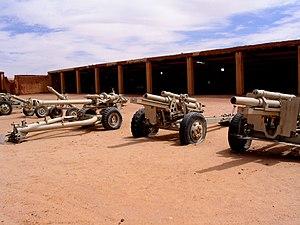
Musee de l'Armee de Liberation Popular sahraouie à Rabouni, centre administratif du gouvernement de la RASD
L'Armée royale du Maroc est l'armée de terre des Forces armées royales du Maroc. Elle a été créée à la veille de l'indépendance du pays en 1956 par le roi Mohammed V, grand-père de Mohammed VI, roi actuel du Maroc.
La bataille de Ras-el-Khanfra a lieu le 8 janvier 1982 entre les troupes du Front Polisario et l'armée marocaine entre Tarfaya et Ras el-Khanfra, au Maroc.